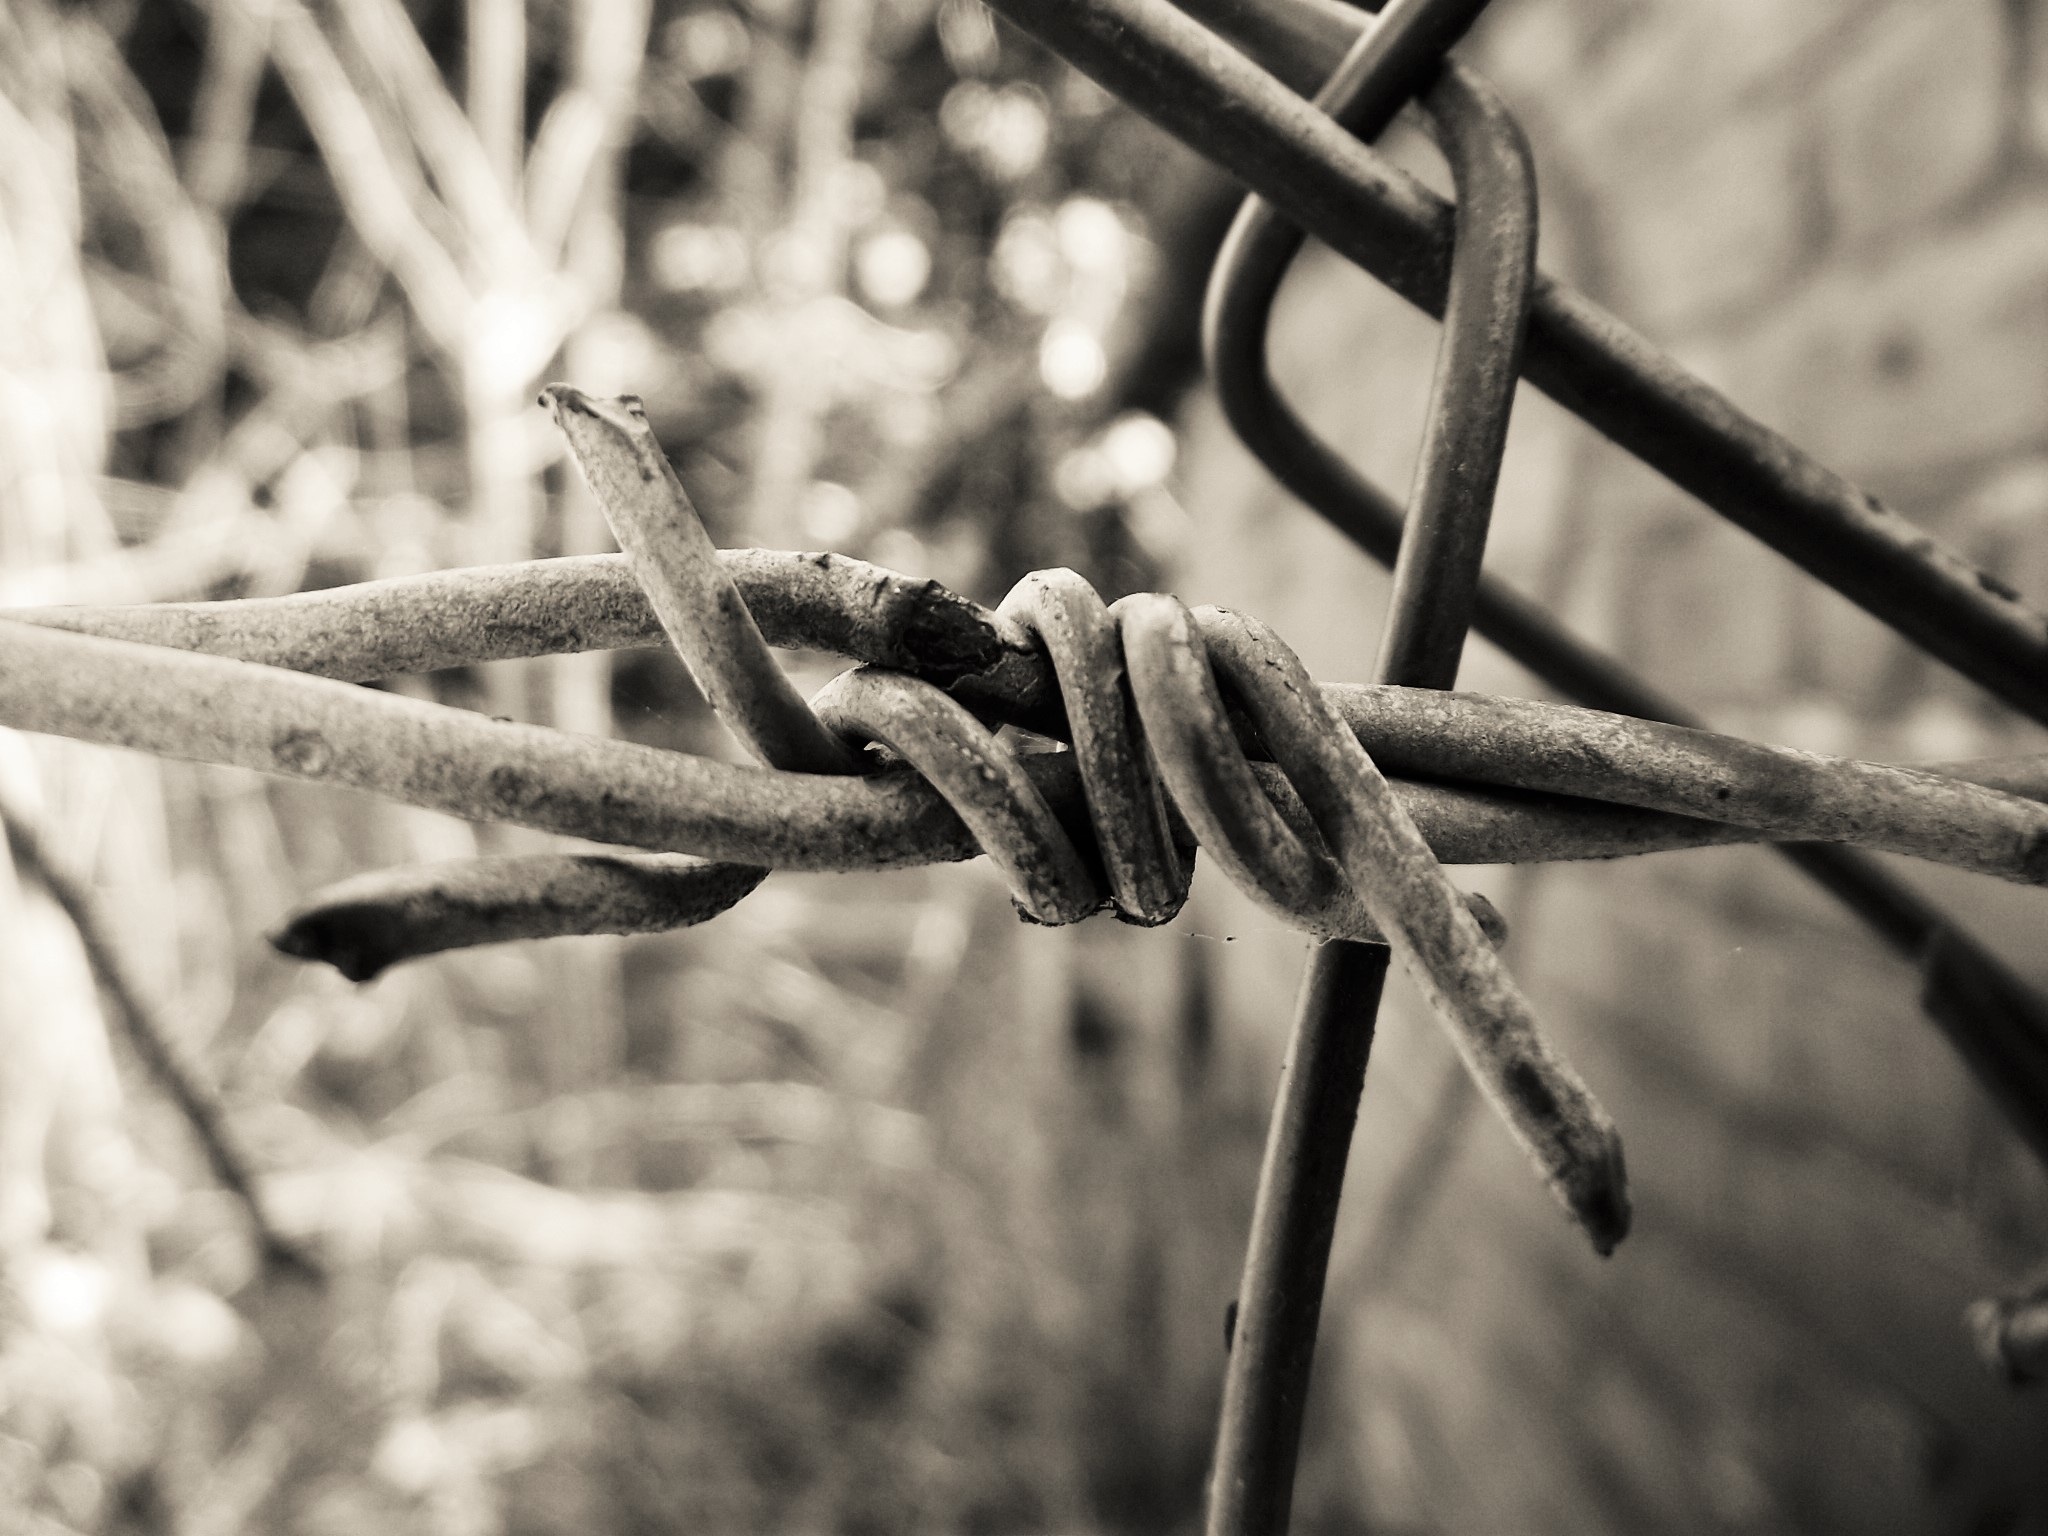
nature, branch, snow, winter, sharp, fence, barbed wire, black and white, white, photography, leaf, frost, old, wire, line, metal, black, monochrome, security, season, barbwire, twig, close up, rusty, barbed, danger, twisted, freezing, macro photography, monochrome photography, plant stem, wire fencing, home fencing